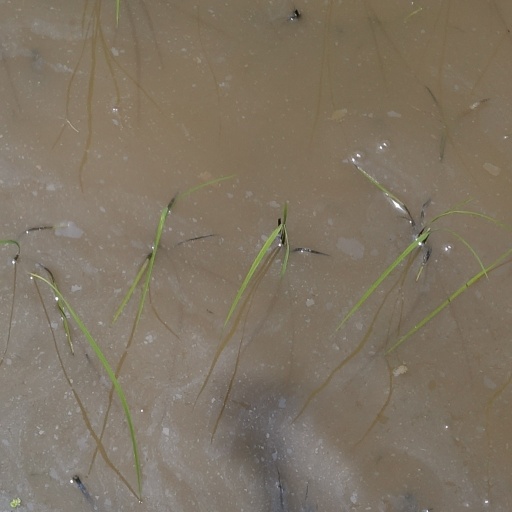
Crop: rice